Helena, mother of Constantine I

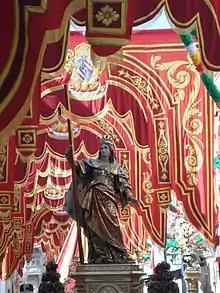
Baroque statue of "Santa Liena" in the 2011 village festa procession of Birkirkara, Malta

Helena is considered by the Eastern Orthodox, Oriental Orthodox, Eastern and Roman Catholic churches, as well as by the Anglican Communion and Lutheran Churches, as a saint. She is sometimes known as Helen of Constantinople to distinguish her from others with similar names.